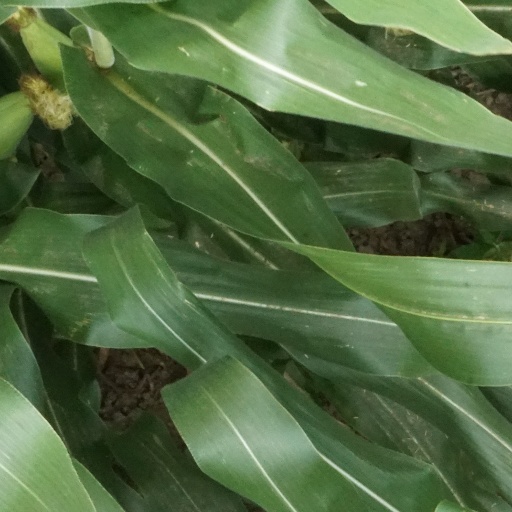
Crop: maize; corn